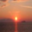
Label: sea